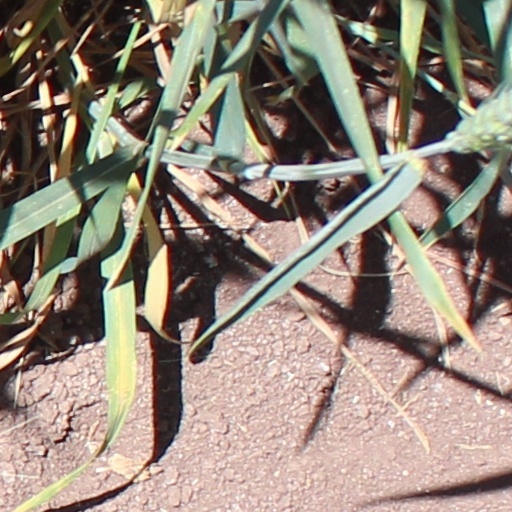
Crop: wheat